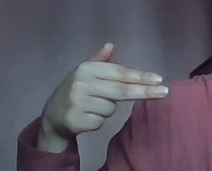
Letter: ghain